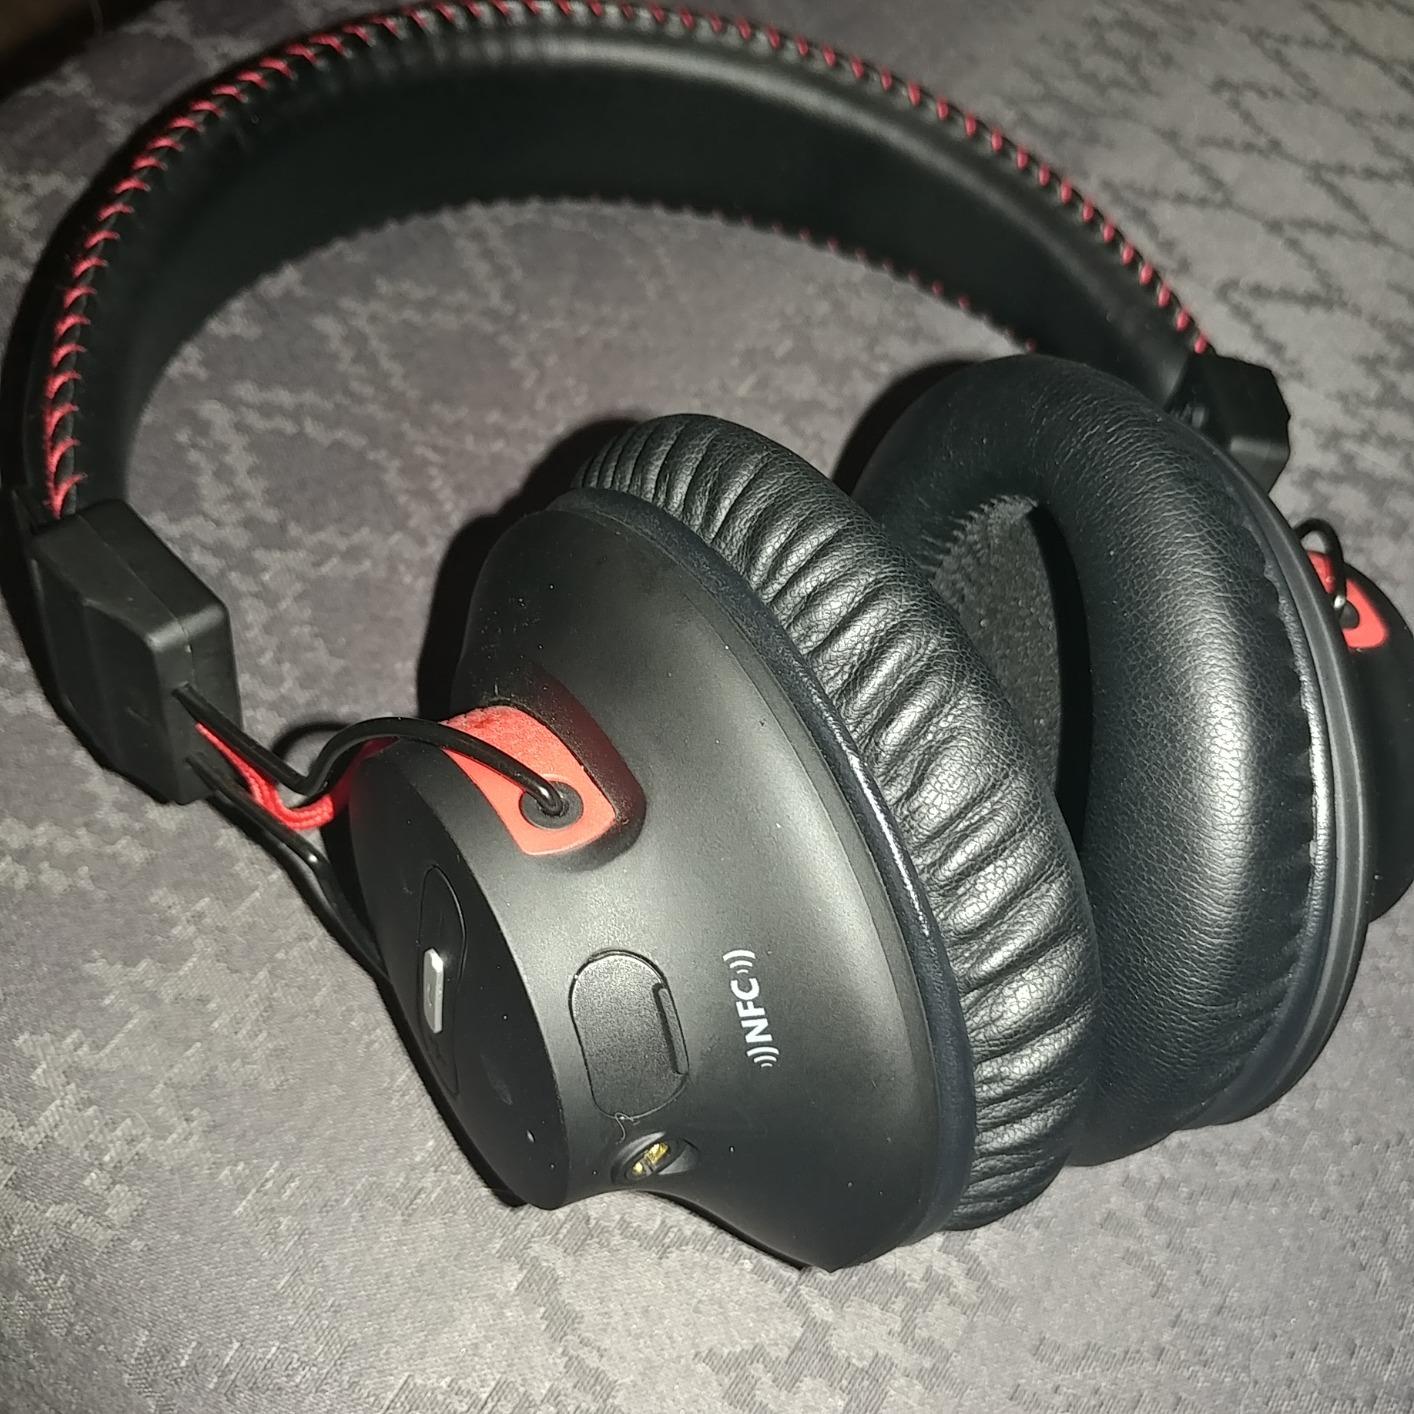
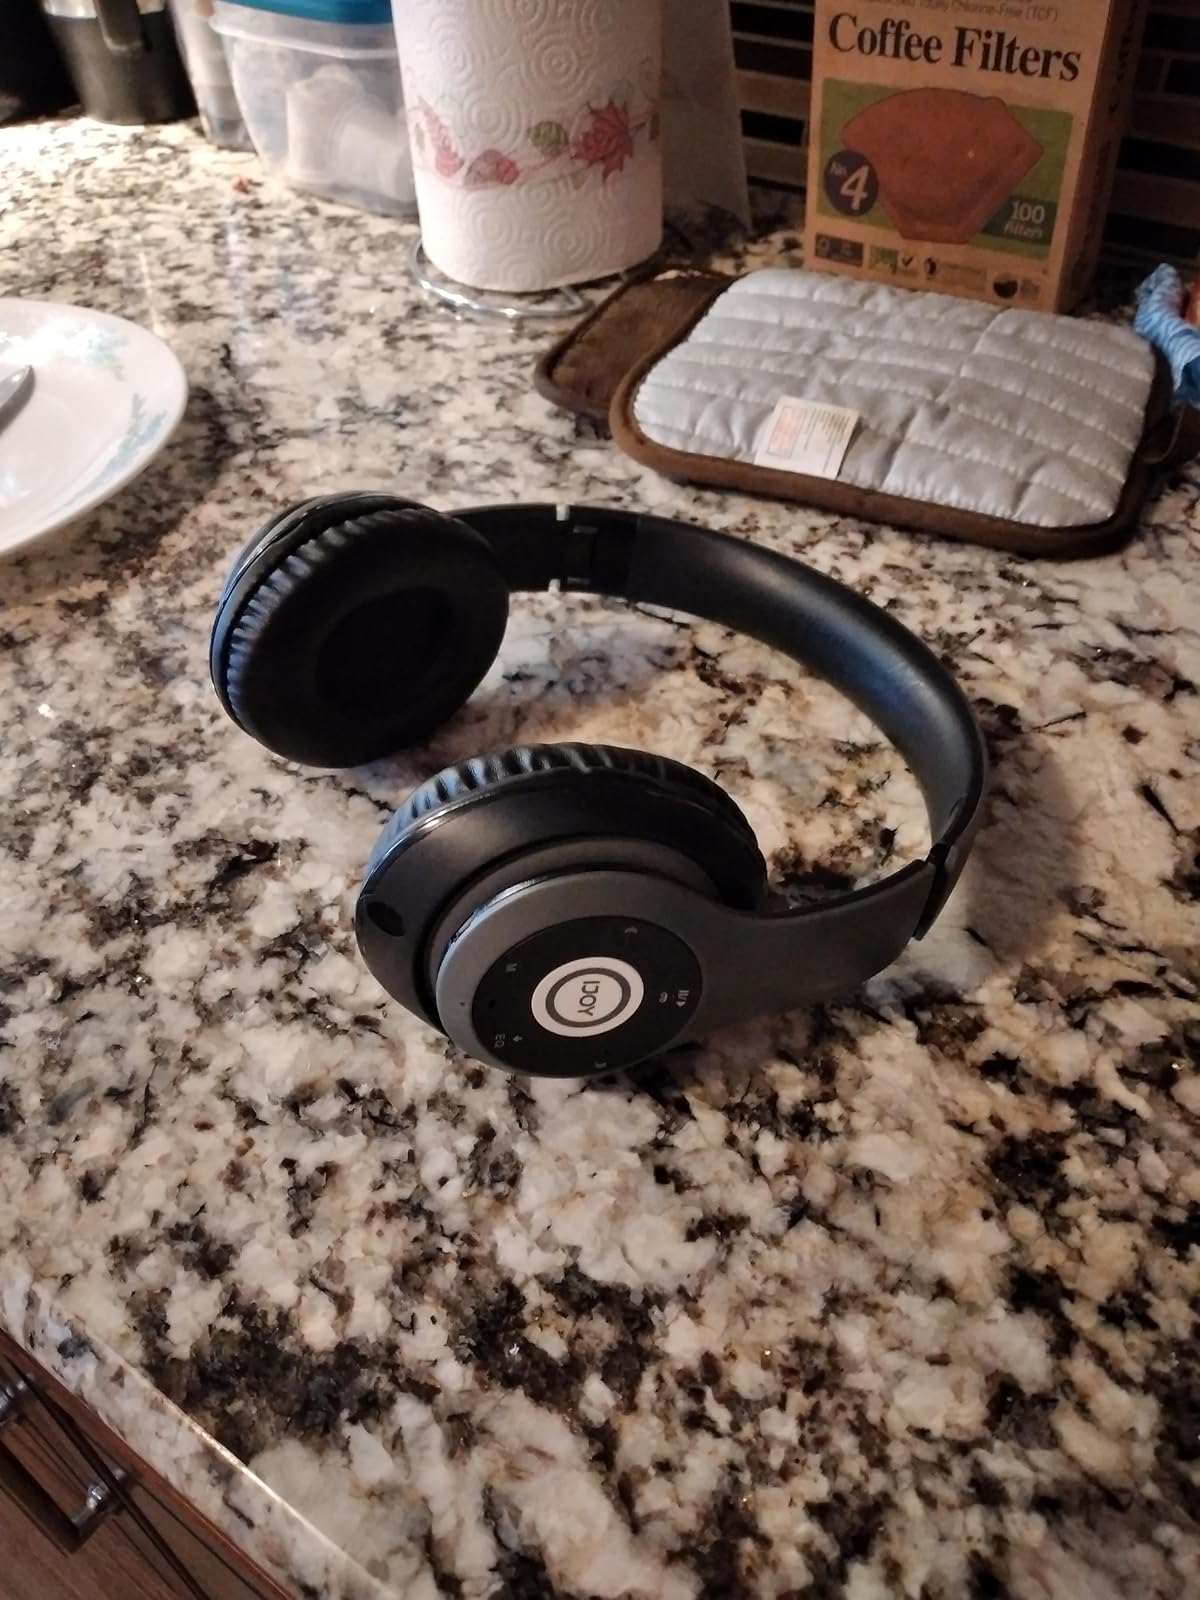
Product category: headphones
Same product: no